Sergei Tretyakov (scientist)

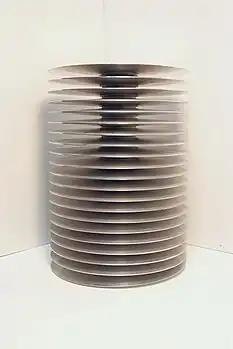
Photo of an experimental broadband electromagnetic cloak produced in the group of Sergei Tretyakov. The inner metallic cylinder is cloaked by outer metal plates.

Sergei Anatolyevich Tretyakov (born in 1956) is a Russian-Finnish scientist, focused in electromagnetic field theory, complex media electromagnetics and microwave engineering. He is currently a professor at Department of Electronics and Nanoengineering, Aalto University (former Helsinki University of Technology), Finland. His main research area in recent years is metamaterials and metasurfaces from fundamentals to applications. He was the president of the European Virtual Institute for Artificial Electromagnetic Materials and Metamaterials (”Metamorphose VI”) and general chair of the Metamaterials Congresses from 2007 to 2013. He is a fellow/member of many scientific associations such as IEEE, URSI, the Electromagnetics Academy, and OSA. He is also an Honorary Doctor of Francisk Skorina Gomel State University.